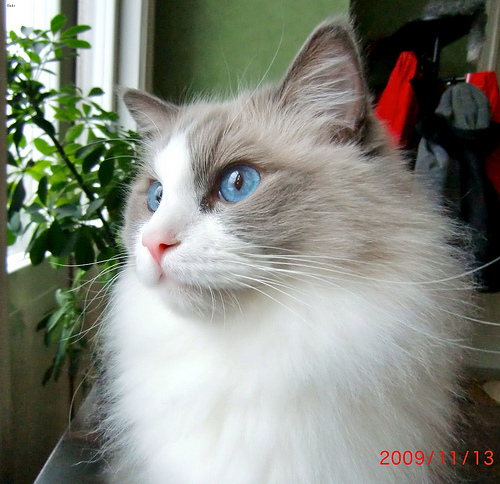
Animal: cat
Breed: ragdoll